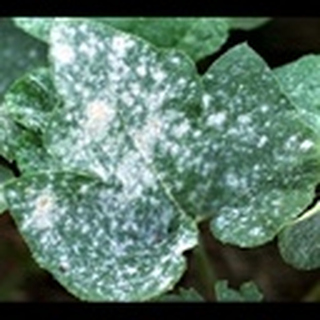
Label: cotton_powdery_mildew